Maginoo

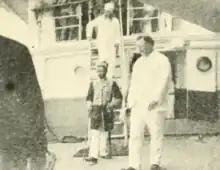
Sultan Jamalul Kiram II of Sulu with William Howard Taft (1901).

In the Muslim Sultanate of Sulu and Sultanate of Maguindanao, the supreme ruler was the sultan, an Arabic-derived title adopted after their conversion to Islam. The power of the sultan is counterpoised by a council of "datu". Female nobility of these ranks were addressed as dayang ("princess"), with the sultan's daughters being known as dayang-dayang ("princess of the first degree"). All of these titles are strictly hereditary.